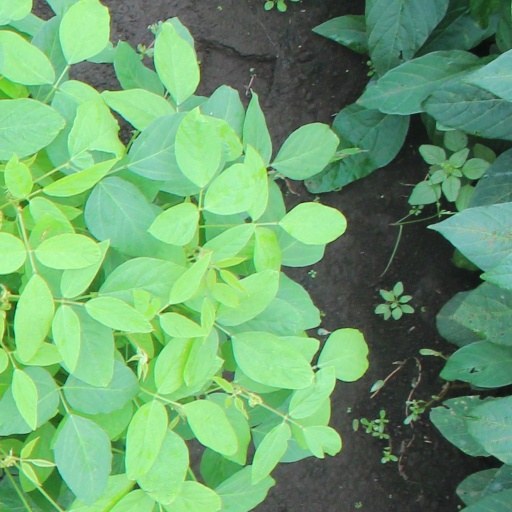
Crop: soybean